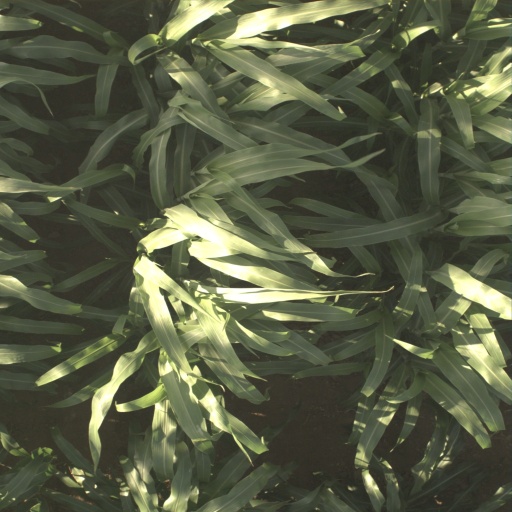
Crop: sorghum